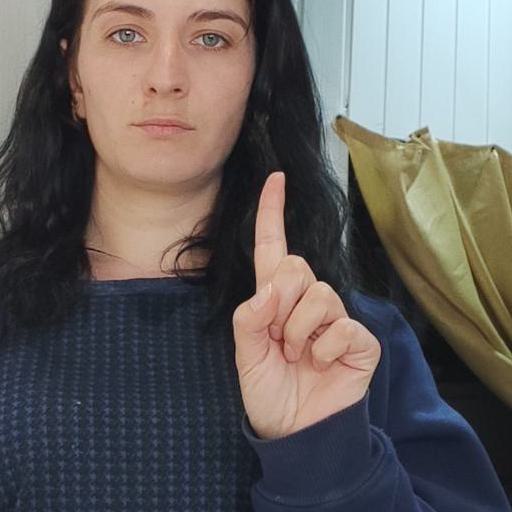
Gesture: one